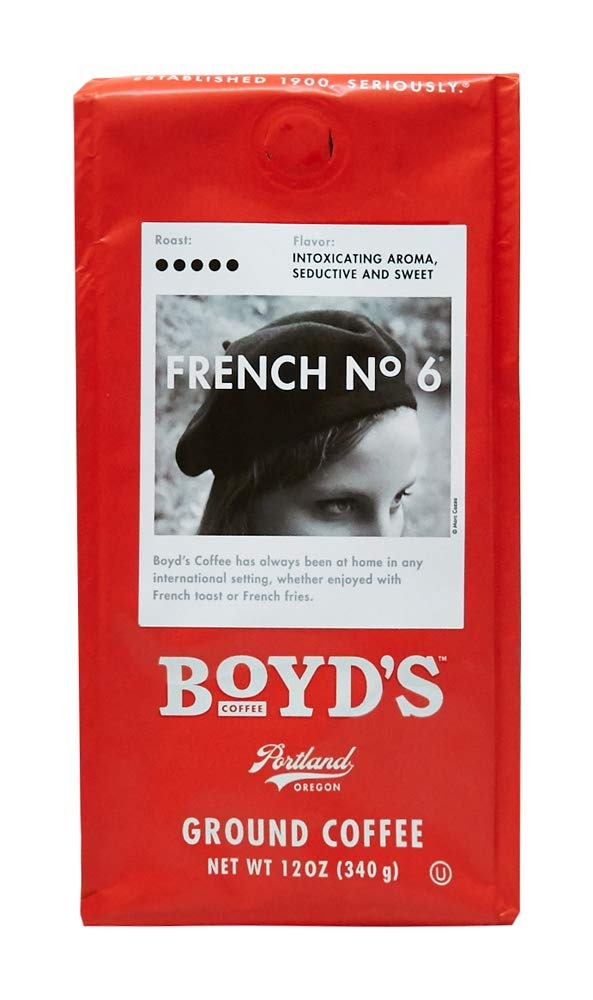
Item Name: Boyd's Coffee French No. 6 Coffee –Ground Dark Roast– Blended from 100% Arabica – Rich & Full-Flavored – 12 oz.
Bullet Point 1: START YOUR DAY: Easy drinking with just the right amount of complexity to keep it interesting but not jarring. Our French NO. 6 ground coffee has notes of dark chocolate, and just the right amount of burnt sugar to leave a lingering bittersweet finish.
Bullet Point 2: COFFEE HOUSE TASTE IN YOUR PAJAMAS: Our French NO 6 blend has a rich and dark flavor profile that is carefully crafted from high-quality, hand-picked coffee beans. take an instant to recharge without leaving the comfort of your home.
Bullet Point 3: IT’S COFFEE O’CLOCK: Boyd’s crisp, smooth and eye-opening French NO. 6 ground coffee pairs great with muffins and pastries while standing its ground (no pun intended) with salty and heavier meals. The perfect cup for any occasion and any time of the day.
Bullet Point 4: A REAL CUP OF JOE: Founded in Portland, with a passion for a good cup of coffee, Boyd’s coffee has that great coffee taste relied on by your parents and their parents. Roasted using only 100% Arabica coffee beans.
Bullet Point 5: SUSTAINABLE AND FAIR TRADE: No other coffee is made with such love, expertise, and passion. Ethically sourced from sustainable and socially responsible farms across the prime coffee growing regions of South America, Central America, and East Africa.
Value: 12.0
Unit: Ounce

Price: 17.44